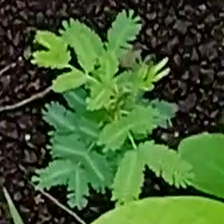
Weed species: Dwarf_cassia_(Chamaecrista pumila)